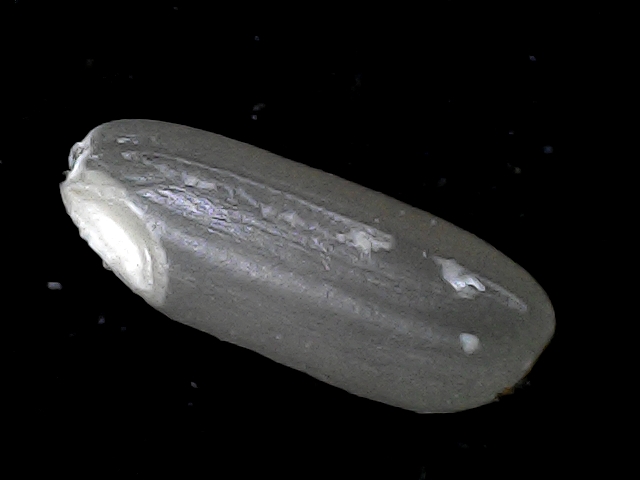
Rice variety: BD79